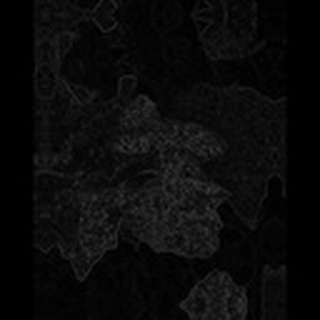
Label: cotton_powdery_mildew